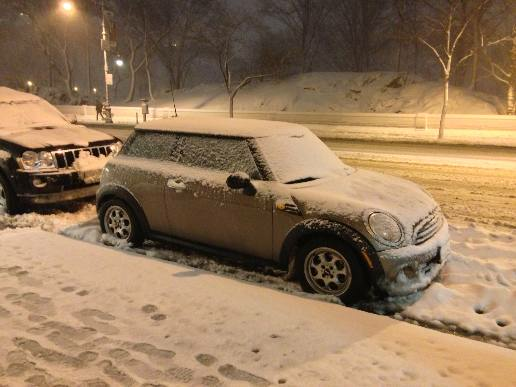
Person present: No